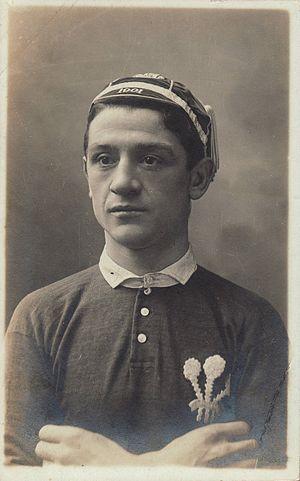
La liste des joueurs sélectionnés en équipe du pays de Galles de rugby à XV comprend 1 155 joueurs au 8 février 2020, le dernier étant Nick Tompkins retenu pour la première fois en équipe nationale le 1ᵉʳ février 2020 contre l'Italie. Le premier Gallois sélectionné est James Bevan le 19 février 1880 contre l'équipe d'Angleterre. L'ordre établi prend en compte la date de la première sélection, puis la qualité de titulaire ou remplaçant et enfin l'ordre alphabétique.
Richard Morgan Owen, plus connu comme Dicky Owen, orthographié également Owens, né le 17 novembre 1876 à Swansea et mort le 27 février 1932 dans la même ville, est un joueur de rugby à XV gallois, évoluant au poste de demi de mêlée pour le pays de Galles.